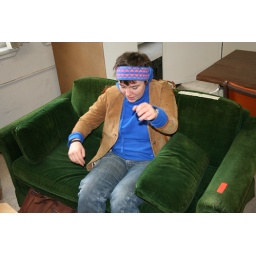
gorgeous green velvet couch in the Quebec Sally Anne. Somebody must own this couch.